Libelle (barque)

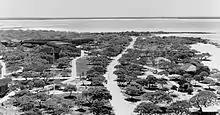
The salvaged anchor of the "Libelle" can be seen on the right as part of the Pan American facilities

The Spanish Governor of the Mariana Islands, Francisco Moscoso y Lara, welcomed and provided aid to "Libelle" shipwreck survivors on Guam. He also ordered the schooner "Ana", owned and commanded by his son-in-law George H. Johnston, to be dispatched with the first mate Kausch to search for the missing gig and then sail on to Wake Island to confirm the shipwreck story and recover the buried treasure. "Ana" departed Guam on April 10 and, after two days at Wake Island, found and salvaged the buried coins and precious stones as well as a small quantity of the quicksilver. Over the next two years other ships sailed to the shipwreck site to conduct salvage operations. In January 1867, the American schooner, "Caroline Mills" brought a diving suit, then commonly known as "submarine armour", to "Libelle" wreck site. Only a few flasks of quicksilver were recovered using the diving suit so Captain Nickols decided to abandon the effort. On May 9, 1867, the sloop "Hokulele" from Honolulu, with a party headed by Thomas R. Foster, arrived at Wake and was joined by a brig from China. The Chinese captain did not reveal his ship's name. Together the two ships recovered 495 flasks of the quicksilver with 247 flasks going to "Hokulele". In October 1867, the Honolulu schooner "Moi Wahine" arrived at Wake and Captain English, Thomas R. Foster (who also sailed with "Hokulele") and nine Hawaiian divers were landed on the island with part of their supplies. Captain Zenas Bent, first mate Mr. White and seven Hawaiian seamen remained on board the ship. In the evening on the second day, when the winds picked up and shifted, the crew of the schooner pulled anchor and put out to sea to avoid striking the reef. The next day "Moi Wahine" did not return having perished in a gale, stranding the salvage party on Wake. Fortunately for the party, one piece of equipment that was unloaded from the ship was an apparatus for distilling water. With plenty of potable water, fish, birds and eggs, the men were able to survive and live without serious inconvenience. After five months, the British brig "Cleo" arrived at Wake, rescued the castaways and recovered 240 flasks of quicksilver, some copper, anchor and chain.